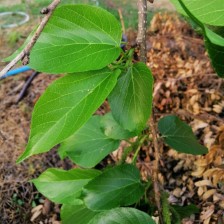
Variety: TaiwanMeacho